Stavernfestivalen

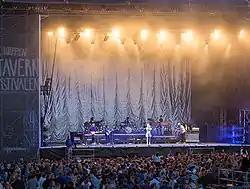
Veronica Maggio in concert at the main stage in 2016

Stavernfestivalen is an annual music festival held in the month of July, in Stavern, Norway, at the Larvik Golf Arena.